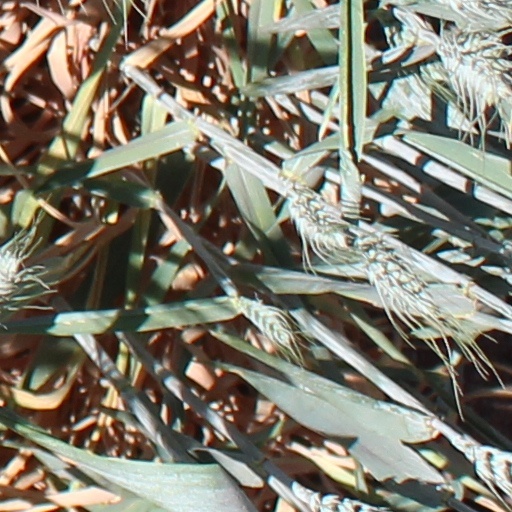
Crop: wheat